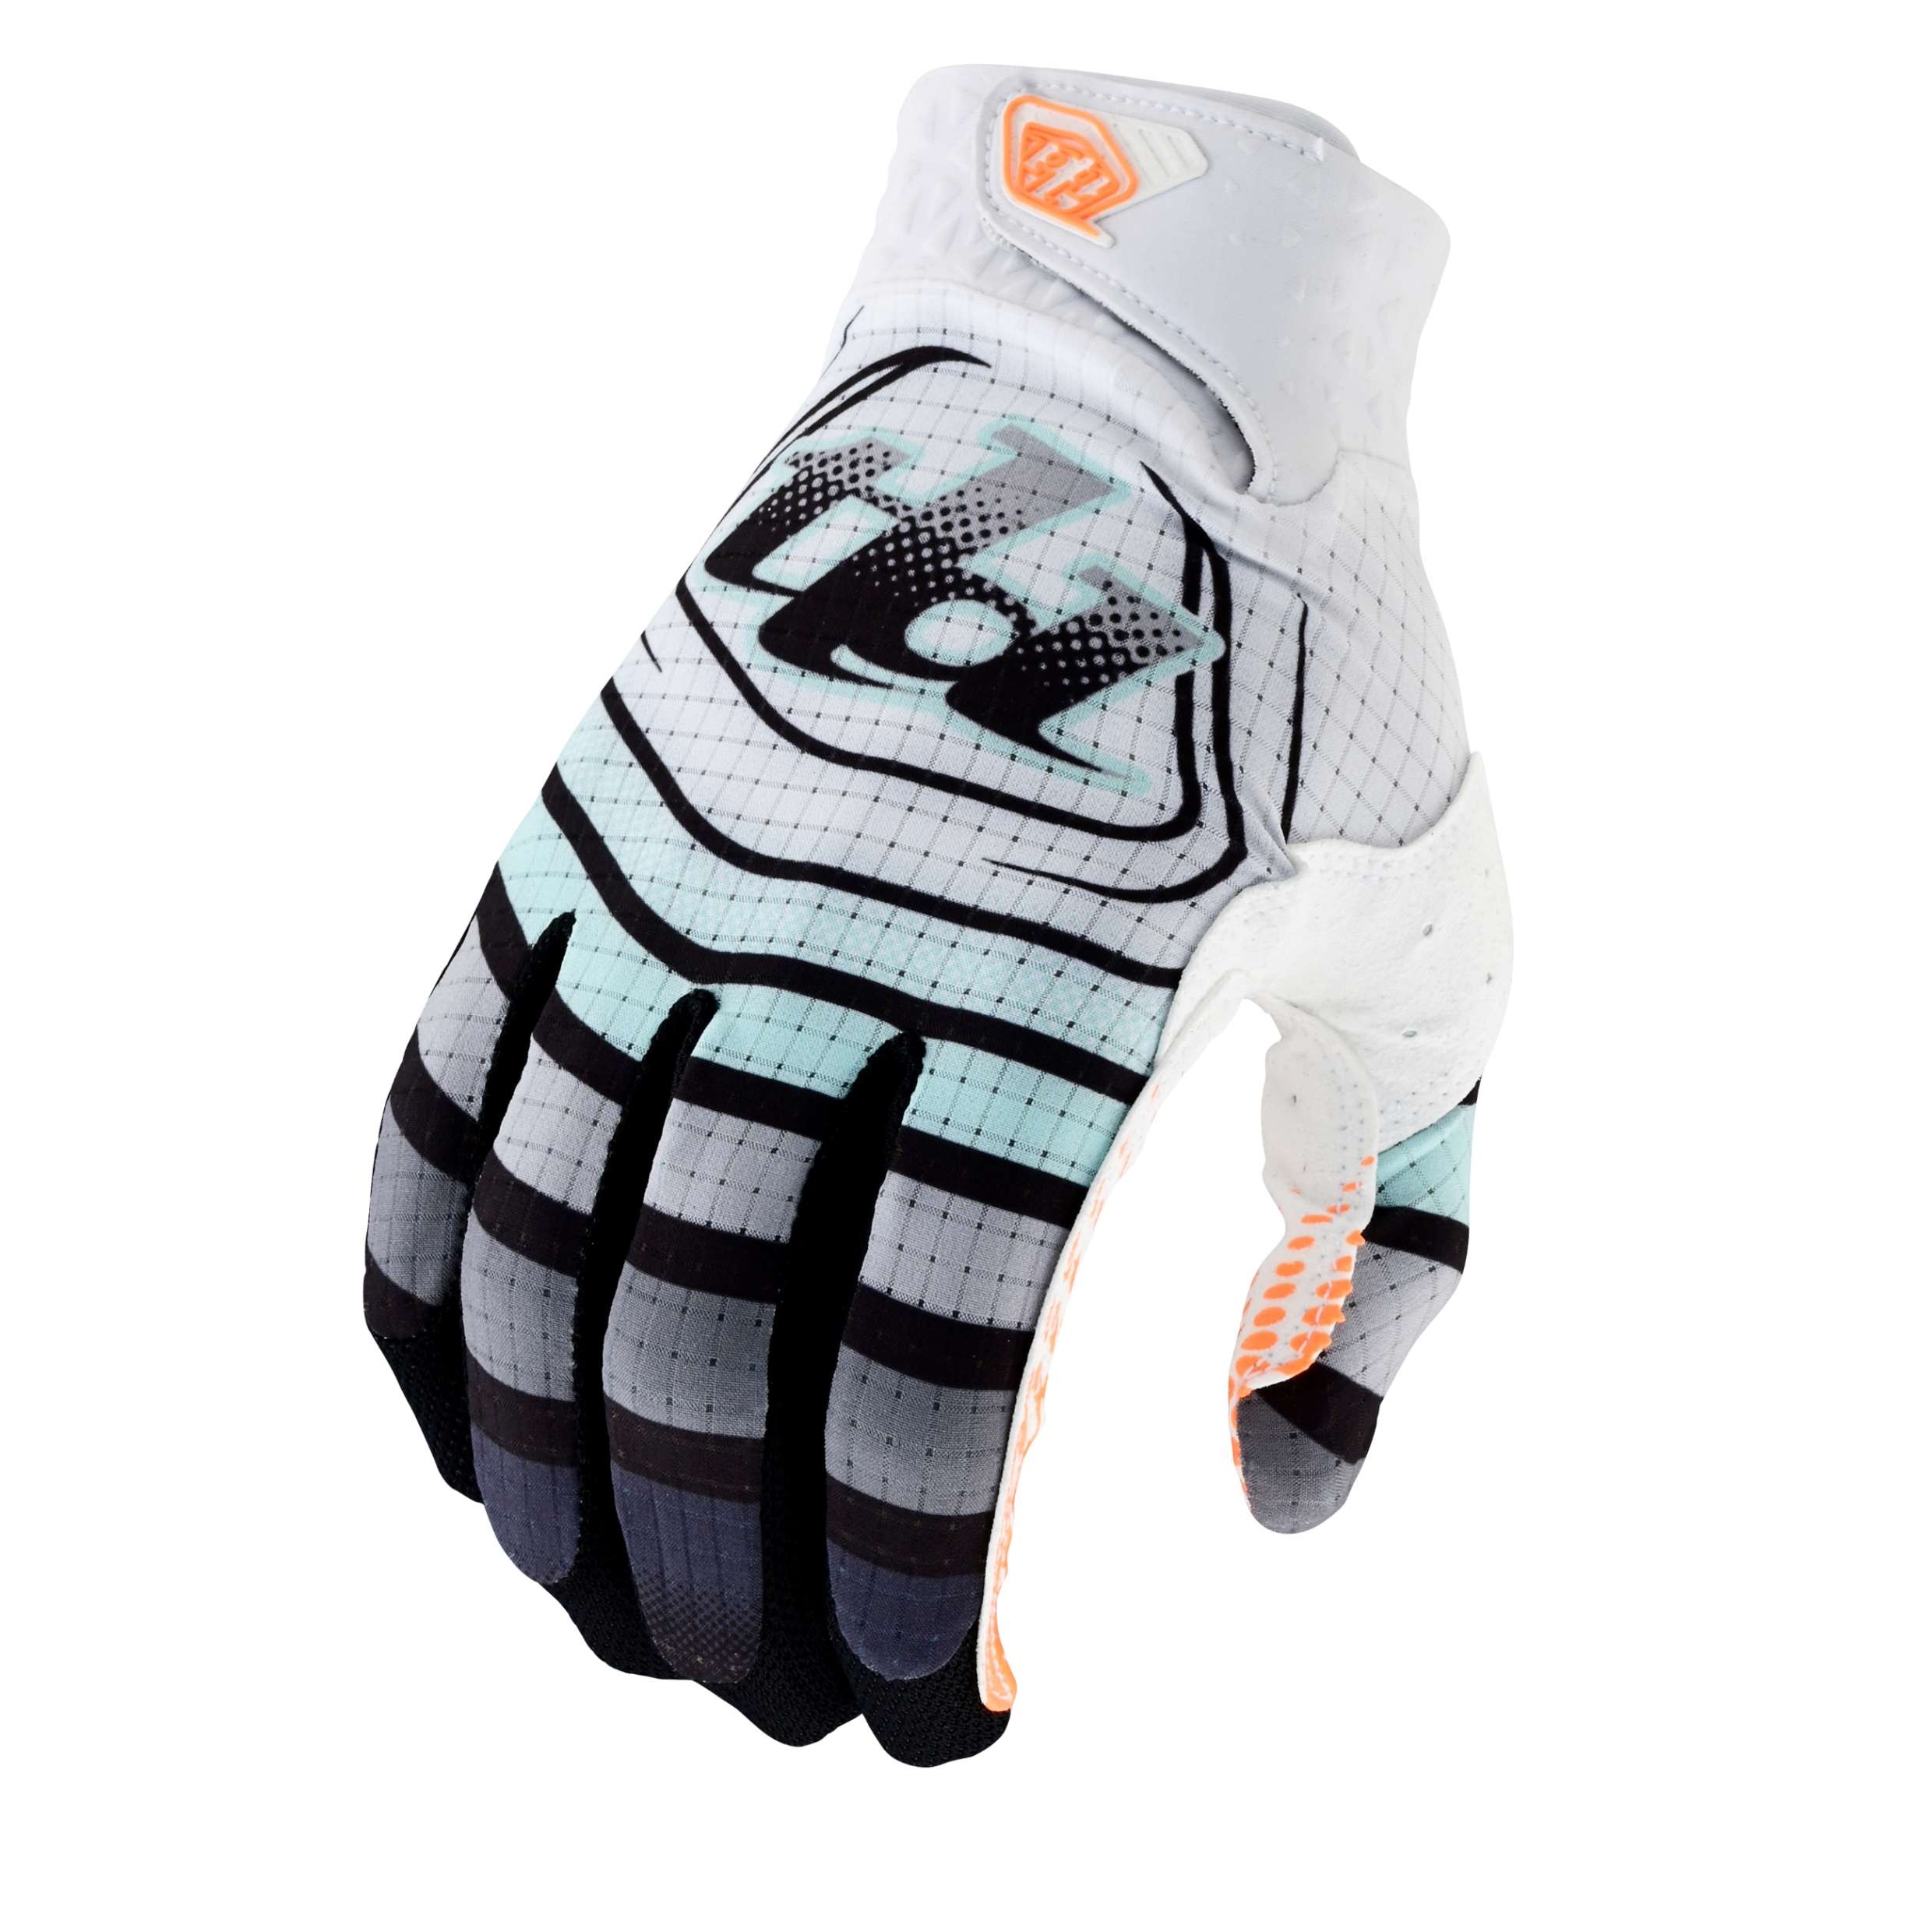
AIR GLOVE WAVEZ BLEACHED AQUA
Air Glove Troy Lee Designs gloves are all researched, designed and meticulously tested before they make their way on to the hands of great athletes around the world. The Air Glove features a compression-molded cuff and a single layer palm with laser perforated holes for breathability. Micro-mesh is used all over for added ventilation. Silicon print on finger offers a grippy spot for brake lever grip. Air Glove Features: Compression molded cuff Single-layer palm with mapped laser hole perforation Micro-mesh for all over ventilation Sonic welded tprs for added protection Silicone screen print on braking fingers
Brand: Troy Lee Designs
Category: Sporting Goods > Outdoor Recreation > Cycling > Cycling Apparel & Accessories > Bicycle Gloves